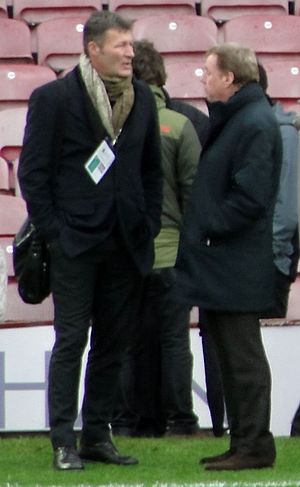
Marc Rieper
Marc Rieper med Harry Redknapp i 2016
Marc Rieper er en dansk tidligere professionel fodboldspiller.